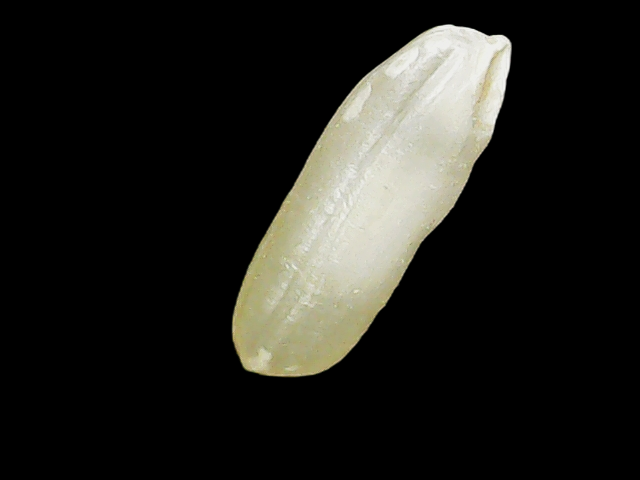
Rice variety: Binadhan16